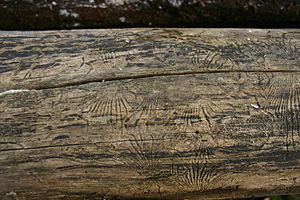
Elmesyge
Gnavespor efter elmebarkbillernes gnaven i vækstlaget.
Elmesyge er en plantesygdom, som angriber mange af arterne inden for Elme-familien. Se listen over sårbare arter nedenfor. Sygdommen har eksisteret i årtusinder på sit oprindelsesområde i Sydøstasien. Her vokser der arter af Elm på de høje bjerge, og sygdommen kom efter alt at dømme derfra, da en skibsladning tømmer ankom til Marseille med sygdommen engang i 1919.